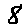
Label: 8